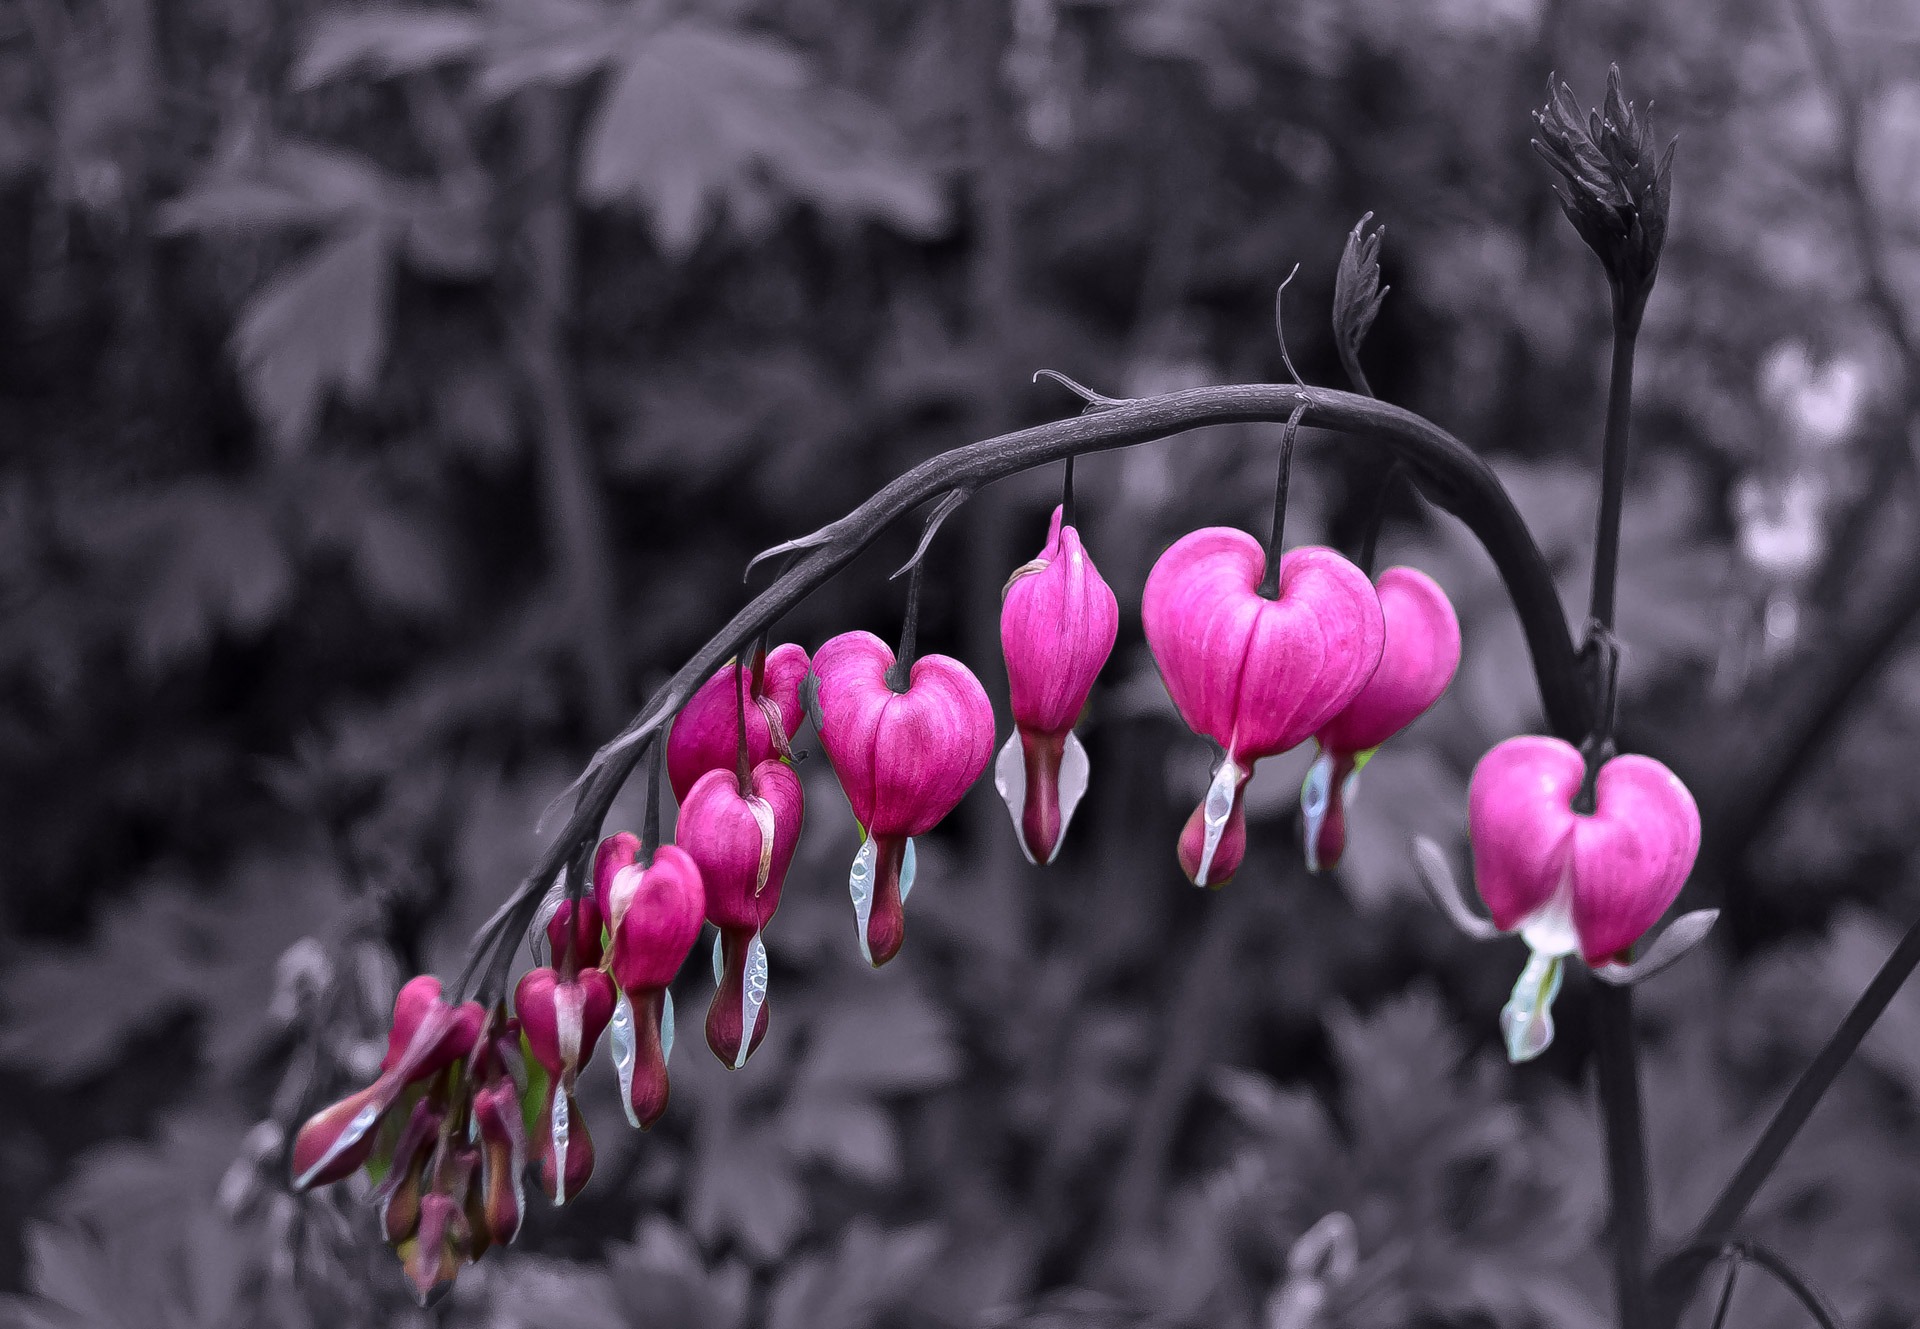
nature, blossom, plant, white, photography, leaf, flower, petal, love, heart, gift, decoration, macro, botany, pink, flora, season, plants, ornament, wildflower, flowers, close up, background, macro photography, valentine's day, flowering plant, plant stem, land plant